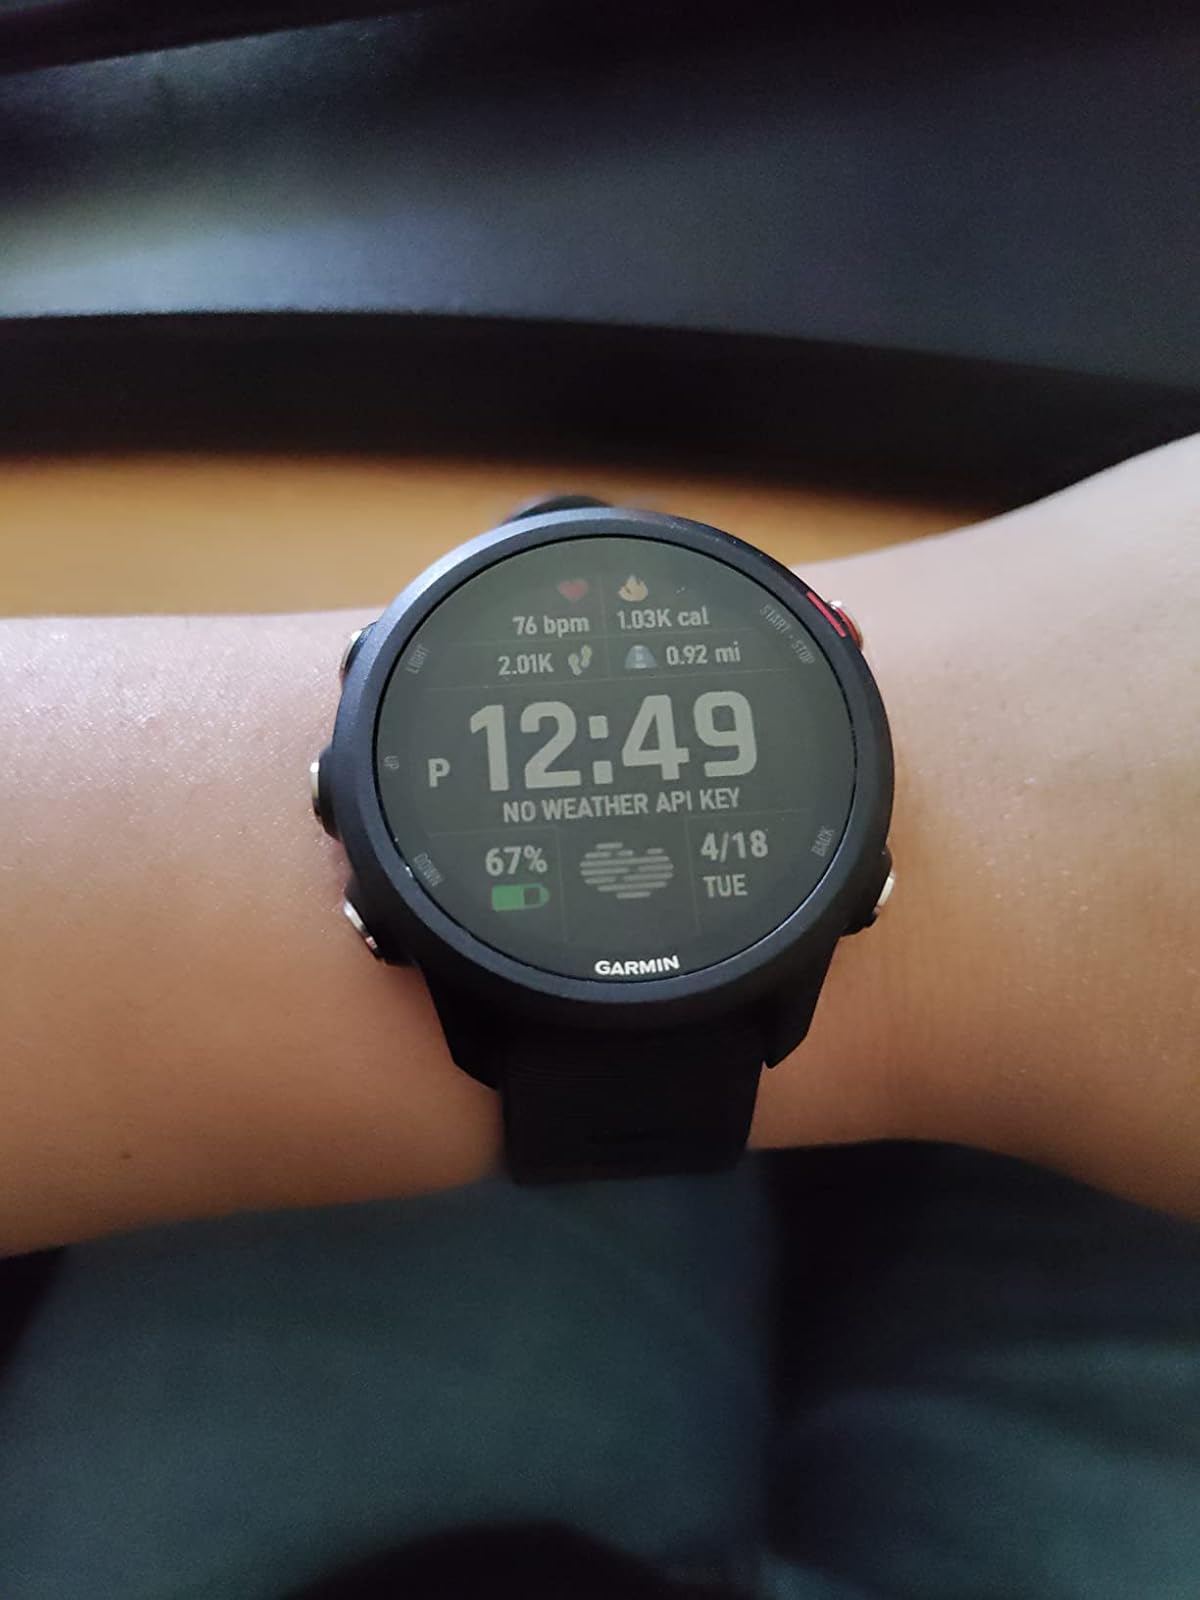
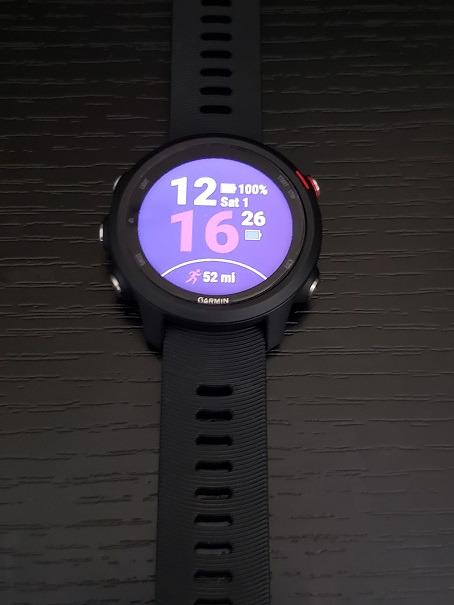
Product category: smartwatch
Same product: yes